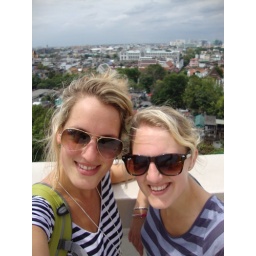
uitzicht over bangkok vanaf golden mountain